Baseball

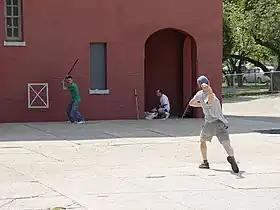
Stickball is a common street variant of baseball which often features impromptu adaptations. (Note the painted strike zone on the wall behind the batter.)

Writing in 1919, philosopher Morris Raphael Cohen described baseball as the national religion of the US. In the words of sports columnist Jayson Stark, baseball has long been "a unique paragon of American culture"—a status he sees as devastated by the steroid abuse scandal. Baseball has an important place in other national cultures as well: Scholar Peter Bjarkman describes "how deeply the sport is ingrained in the history and culture of a nation such as Cuba, [and] how thoroughly it was radically reshaped and nativized in Japan."